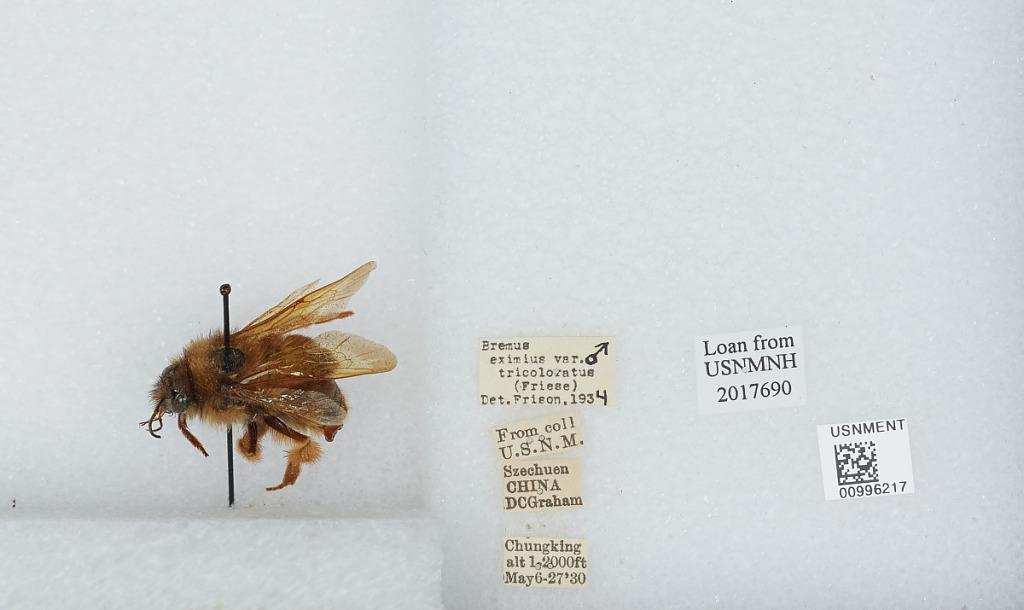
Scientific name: Bombus (Rufipedibombus) eximius Smith
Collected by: D. Graham
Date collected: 1930-5-6
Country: China
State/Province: Sichuan
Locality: Chongyang
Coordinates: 30.6294, 103.676
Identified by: Frison